Hokkaido Consadole Sapporo

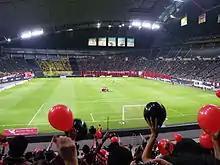
Daiwa House Premist Dome, Consa's home ground

Consadole Sapporo inherited the JFL status from Toshiba S.C.. Their debut season in 1996 was not overly successful as they finished 5th and missed promotion. However, they won the JFL championship in 1997 and were promoted to J.League.